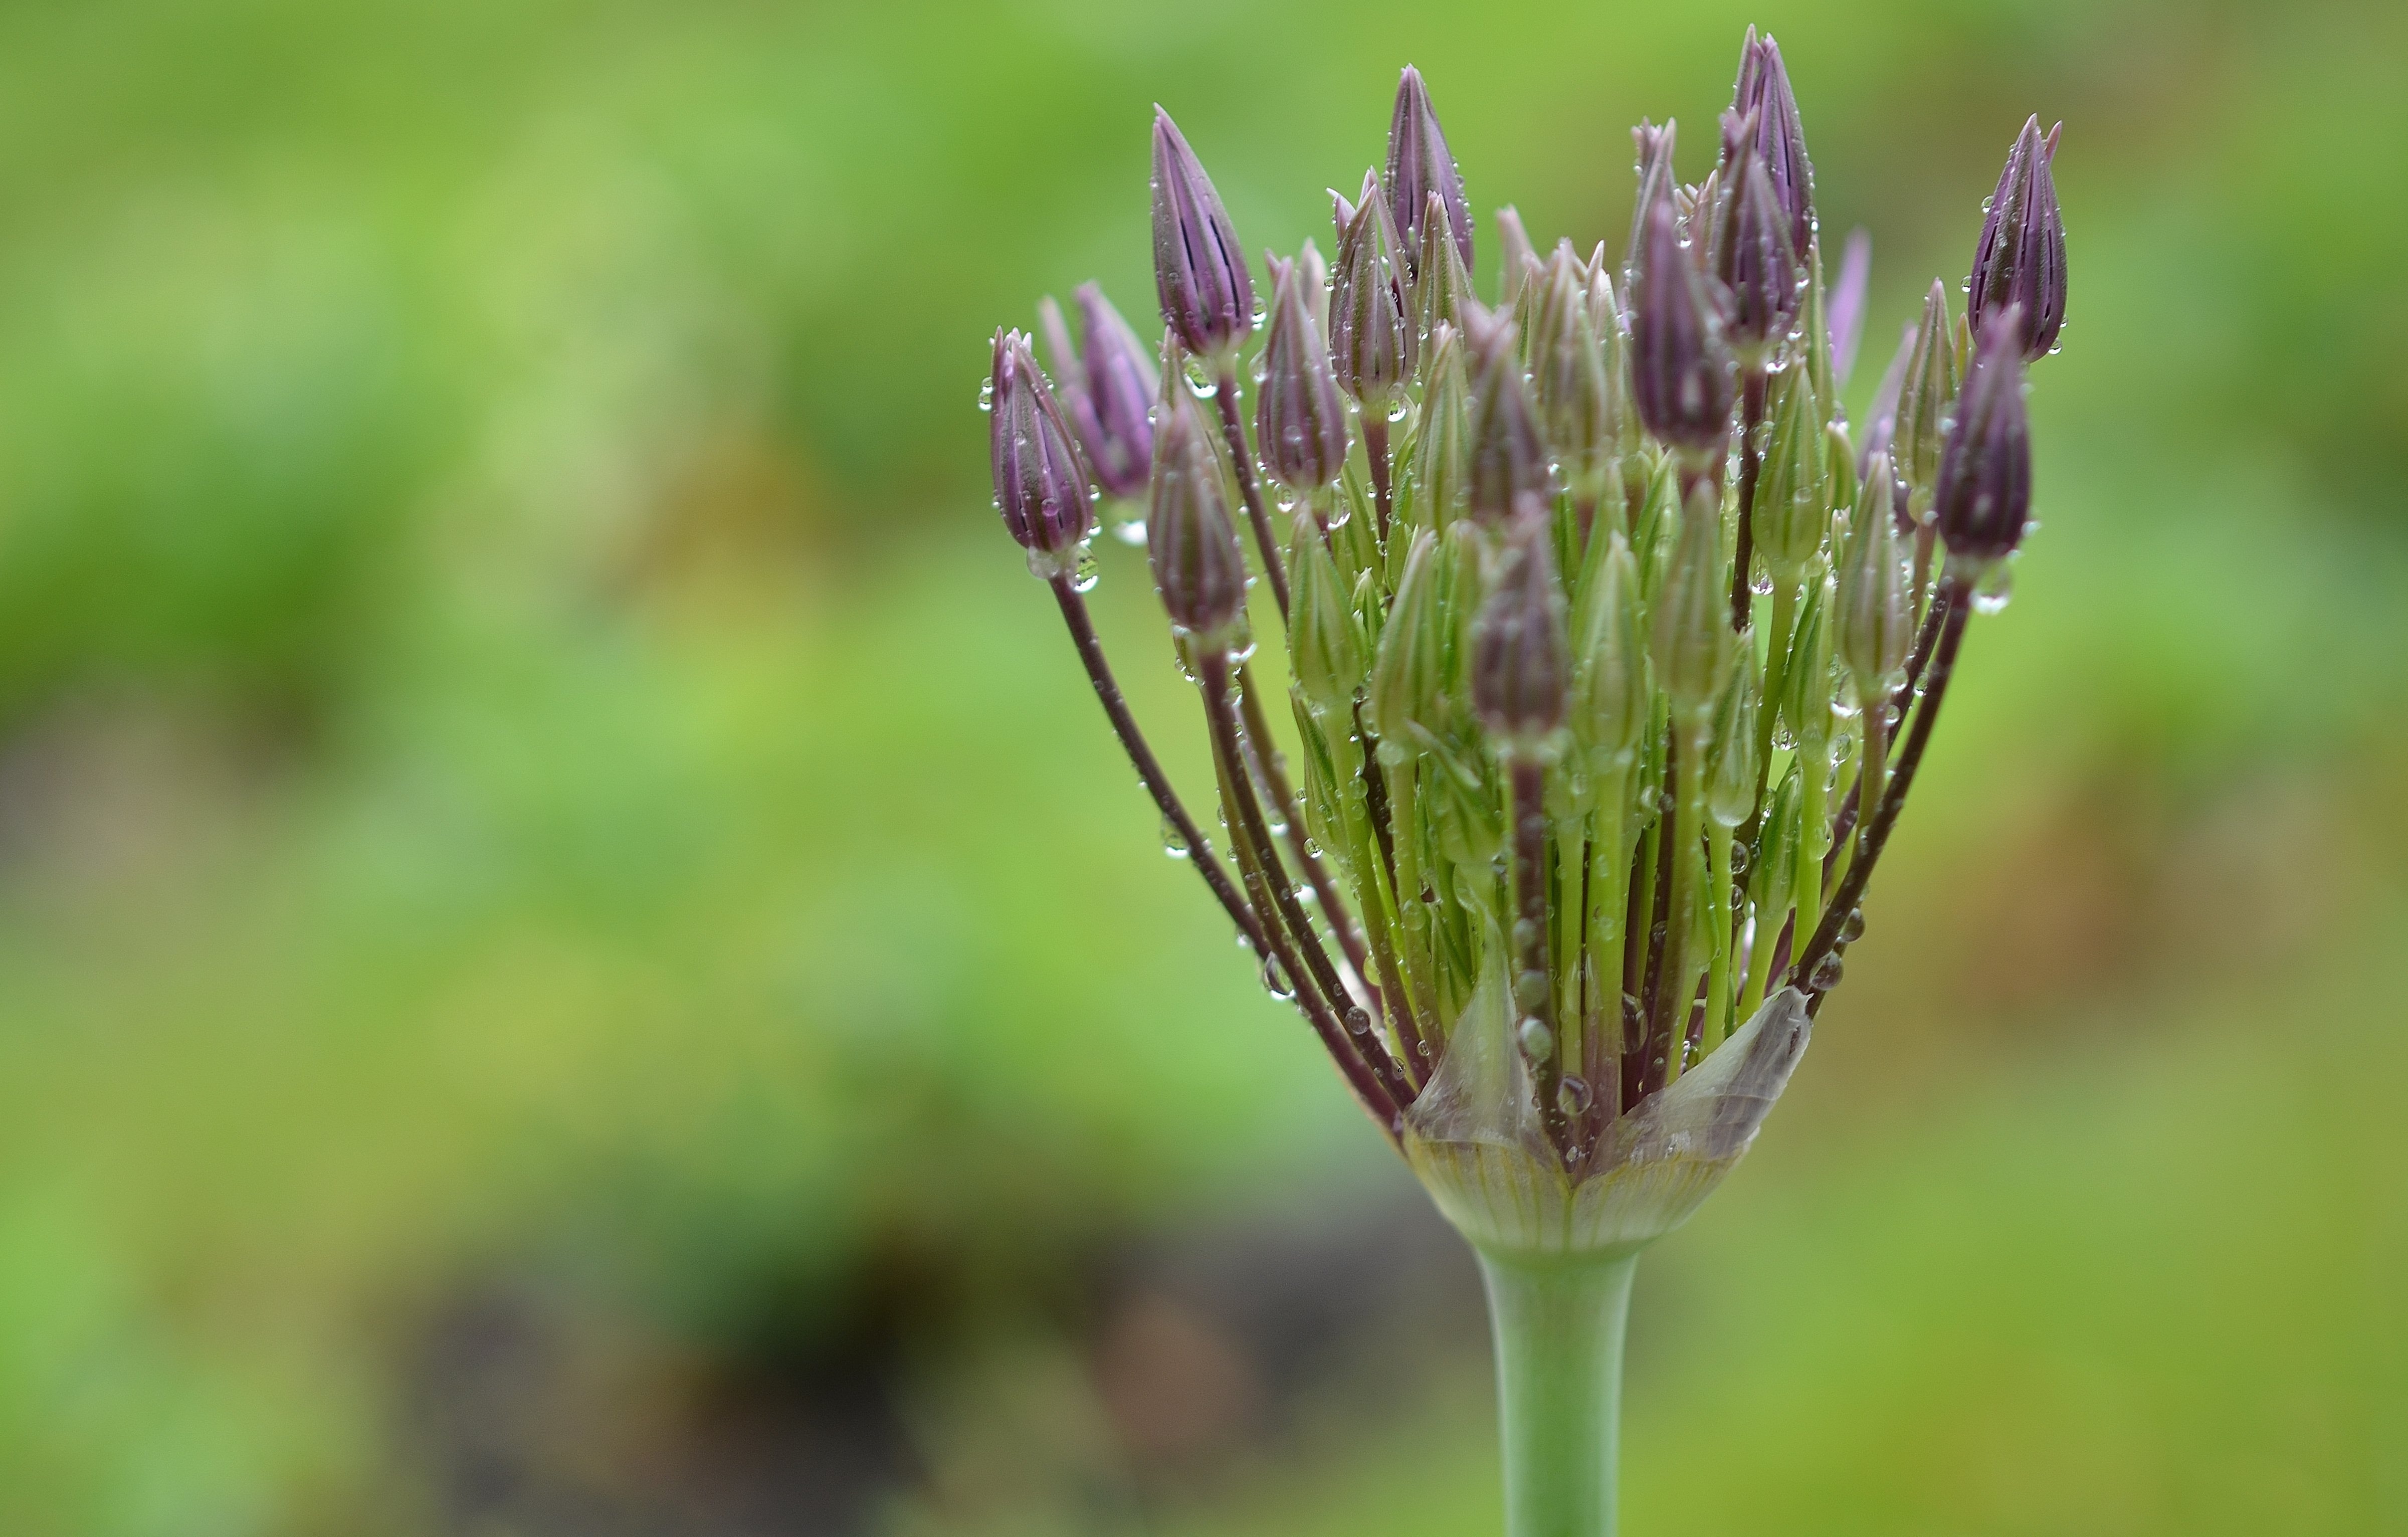
nature, grass, drop, plant, meadow, prairie, leaf, flower, green, herb, macro, botany, flora, lavender, wildflower, flowers, close up, drops, lila, bud, macro photography, flowering plant, grass family, plant stem, land plant, english lavender